Fliegerstaffel 5

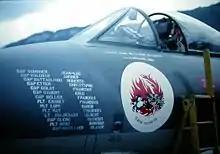
The old emblem of the Fliegerstaffel 5 on a Hawker Hunter in November 1994 - in addition with the names of pilots from Fliegerstaffel 5

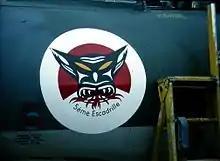
A version of the new Badge on a Hawker Hunter

Fliegerstaffel 5 ("Fighter Squadron 5") was a unit of the Swiss Air Force. It was equipped with the Hawker Hunter. Its home base was Interlaken Air Base. "Fliegerstaffel 5" carried as a coat of arms a black lynx with yellow eyes, which stretched its right paw with claws. From his mouth came red flames, which went into the background. The badge was round and had a white base. Under the lynx was written in black "5ème escadrille". Later, the badge was changed into a shield-shaped coat-of-arms with a stylized lynx head, often mistaken as a dragon head.